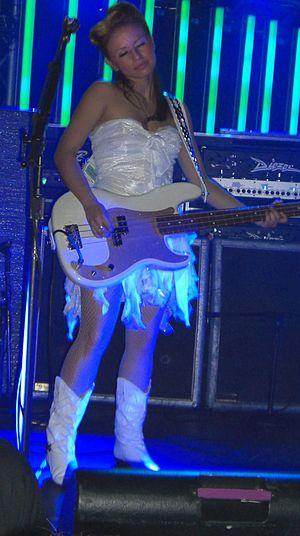
Ginger Reyes est née le 22 avril 1977 à Chicago. C'est une musicienne de rock américain, connue pour avoir été de 2007 à 2010 la bassiste du groupe de Rock alternatif américain les Smashing Pumpkins. Elle a remplacé Melissa Auf Der Maur à l'occasion de la reformation du groupe en 2007. Avant son aventure au sein des Smashing Pumpkins, elle était la bassiste du groupe pop punk californien Halo Friendlies.